Humphrey Stafford, 1st Duke of Buckingham

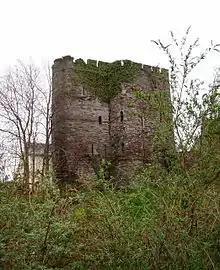
Colour photograph of Brecon Castle in 2006

Stafford was made a Knight of the Order of the Garter in April 1429. The following year, he travelled to France with the King for Henry's French coronation, escorting him through the war-torn countryside. The Earl was appointed Lieutenant-General of Normandy, Governor of Paris, and Constable of France over the course of his next two years of service there. Apart from one occasion in November 1430 when he and Thomas Beaufort, Duke of Exeter took the English army to support Philip, Duke of Burgundy, Stafford's primary military role at this time was defending Paris and its environs. He also attended the interrogation of Joan of Arc in Rouen in 1431; at some point during these proceedings, a contemporary alleged, Stafford attempted to stab her and had to be physically restrained.